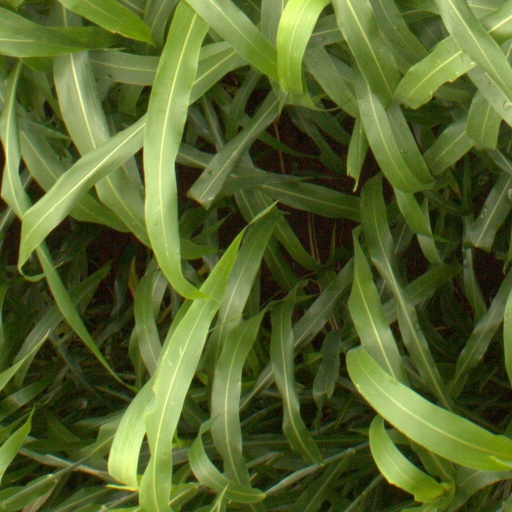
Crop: sorghum